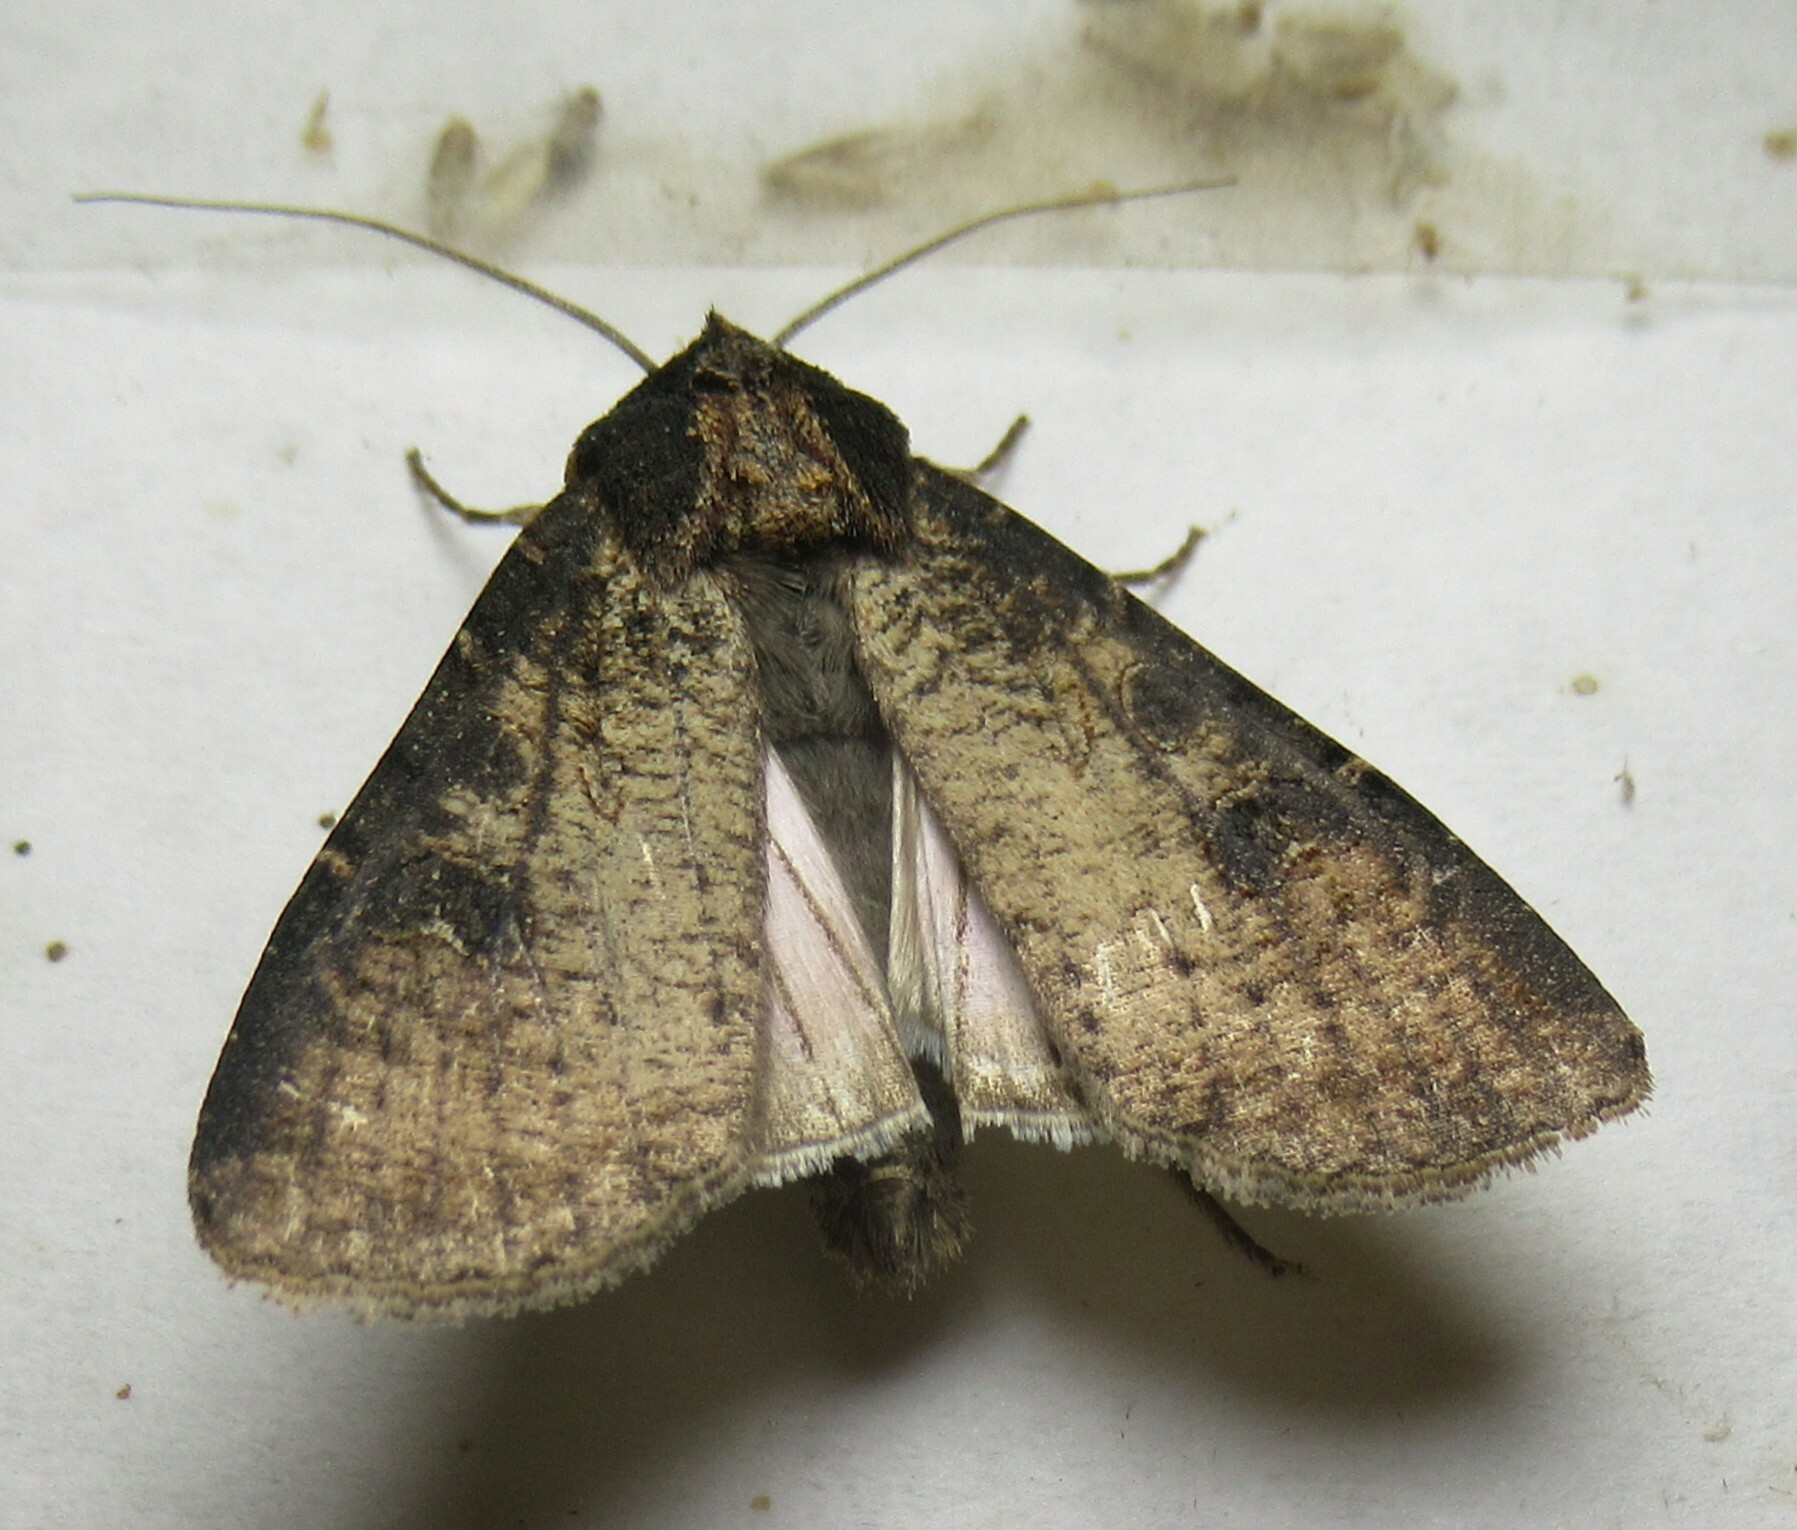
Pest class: cutworms